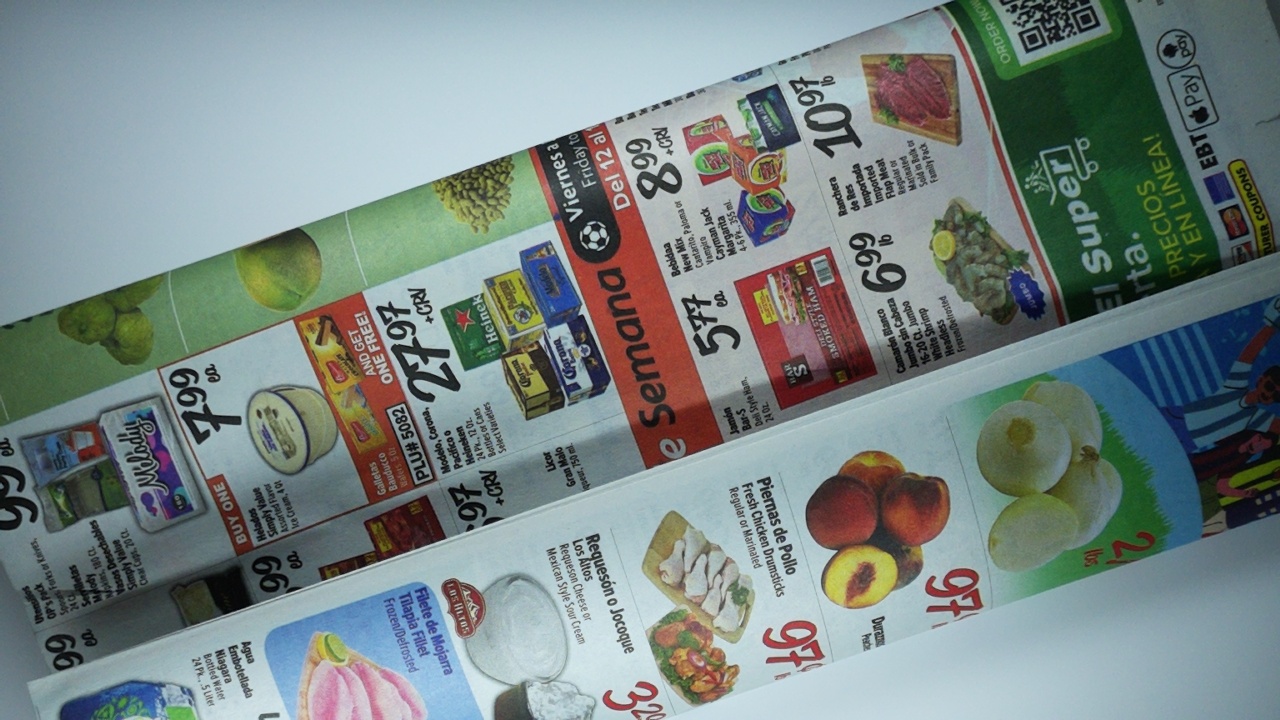
Label: recycle